Marco Polo (2014 TV series)

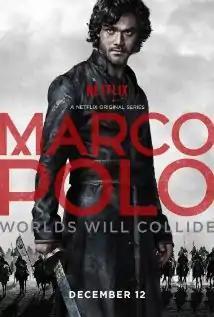
Promotional poster

Marco Polo is an American drama television series inspired by Marco Polo's early years in the court of Kublai Khan, the Khagan of the Mongol Empire and the founder of the Yuan dynasty (1271–1368). The show premiered on Netflix on December 12, 2014. The series was created by John Fusco and stars Lorenzo Richelmy in the title role, with Benedict Wong as Kublai Khan. It was produced by The Weinstein Company. On January 7, 2015, "Marco Polo" was renewed by Netflix for a 10-episode second season, which premiered on July 1, 2016.